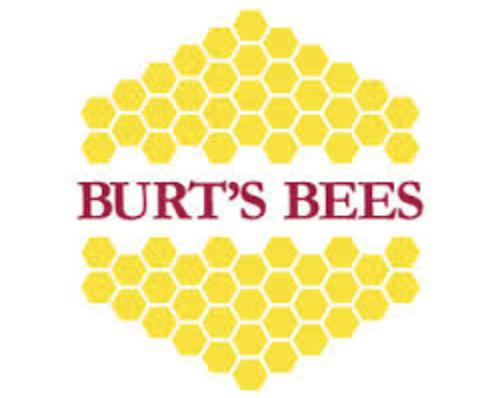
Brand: Burt's Bees
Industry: Necessities